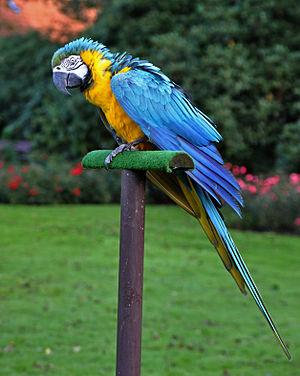
Ara bleu dans le Parc des Oiseaux Walsrode, Allmagne. עברית: ארה כחולה-צהובה בפארק הציפורים ואלסרוד, גרמניה